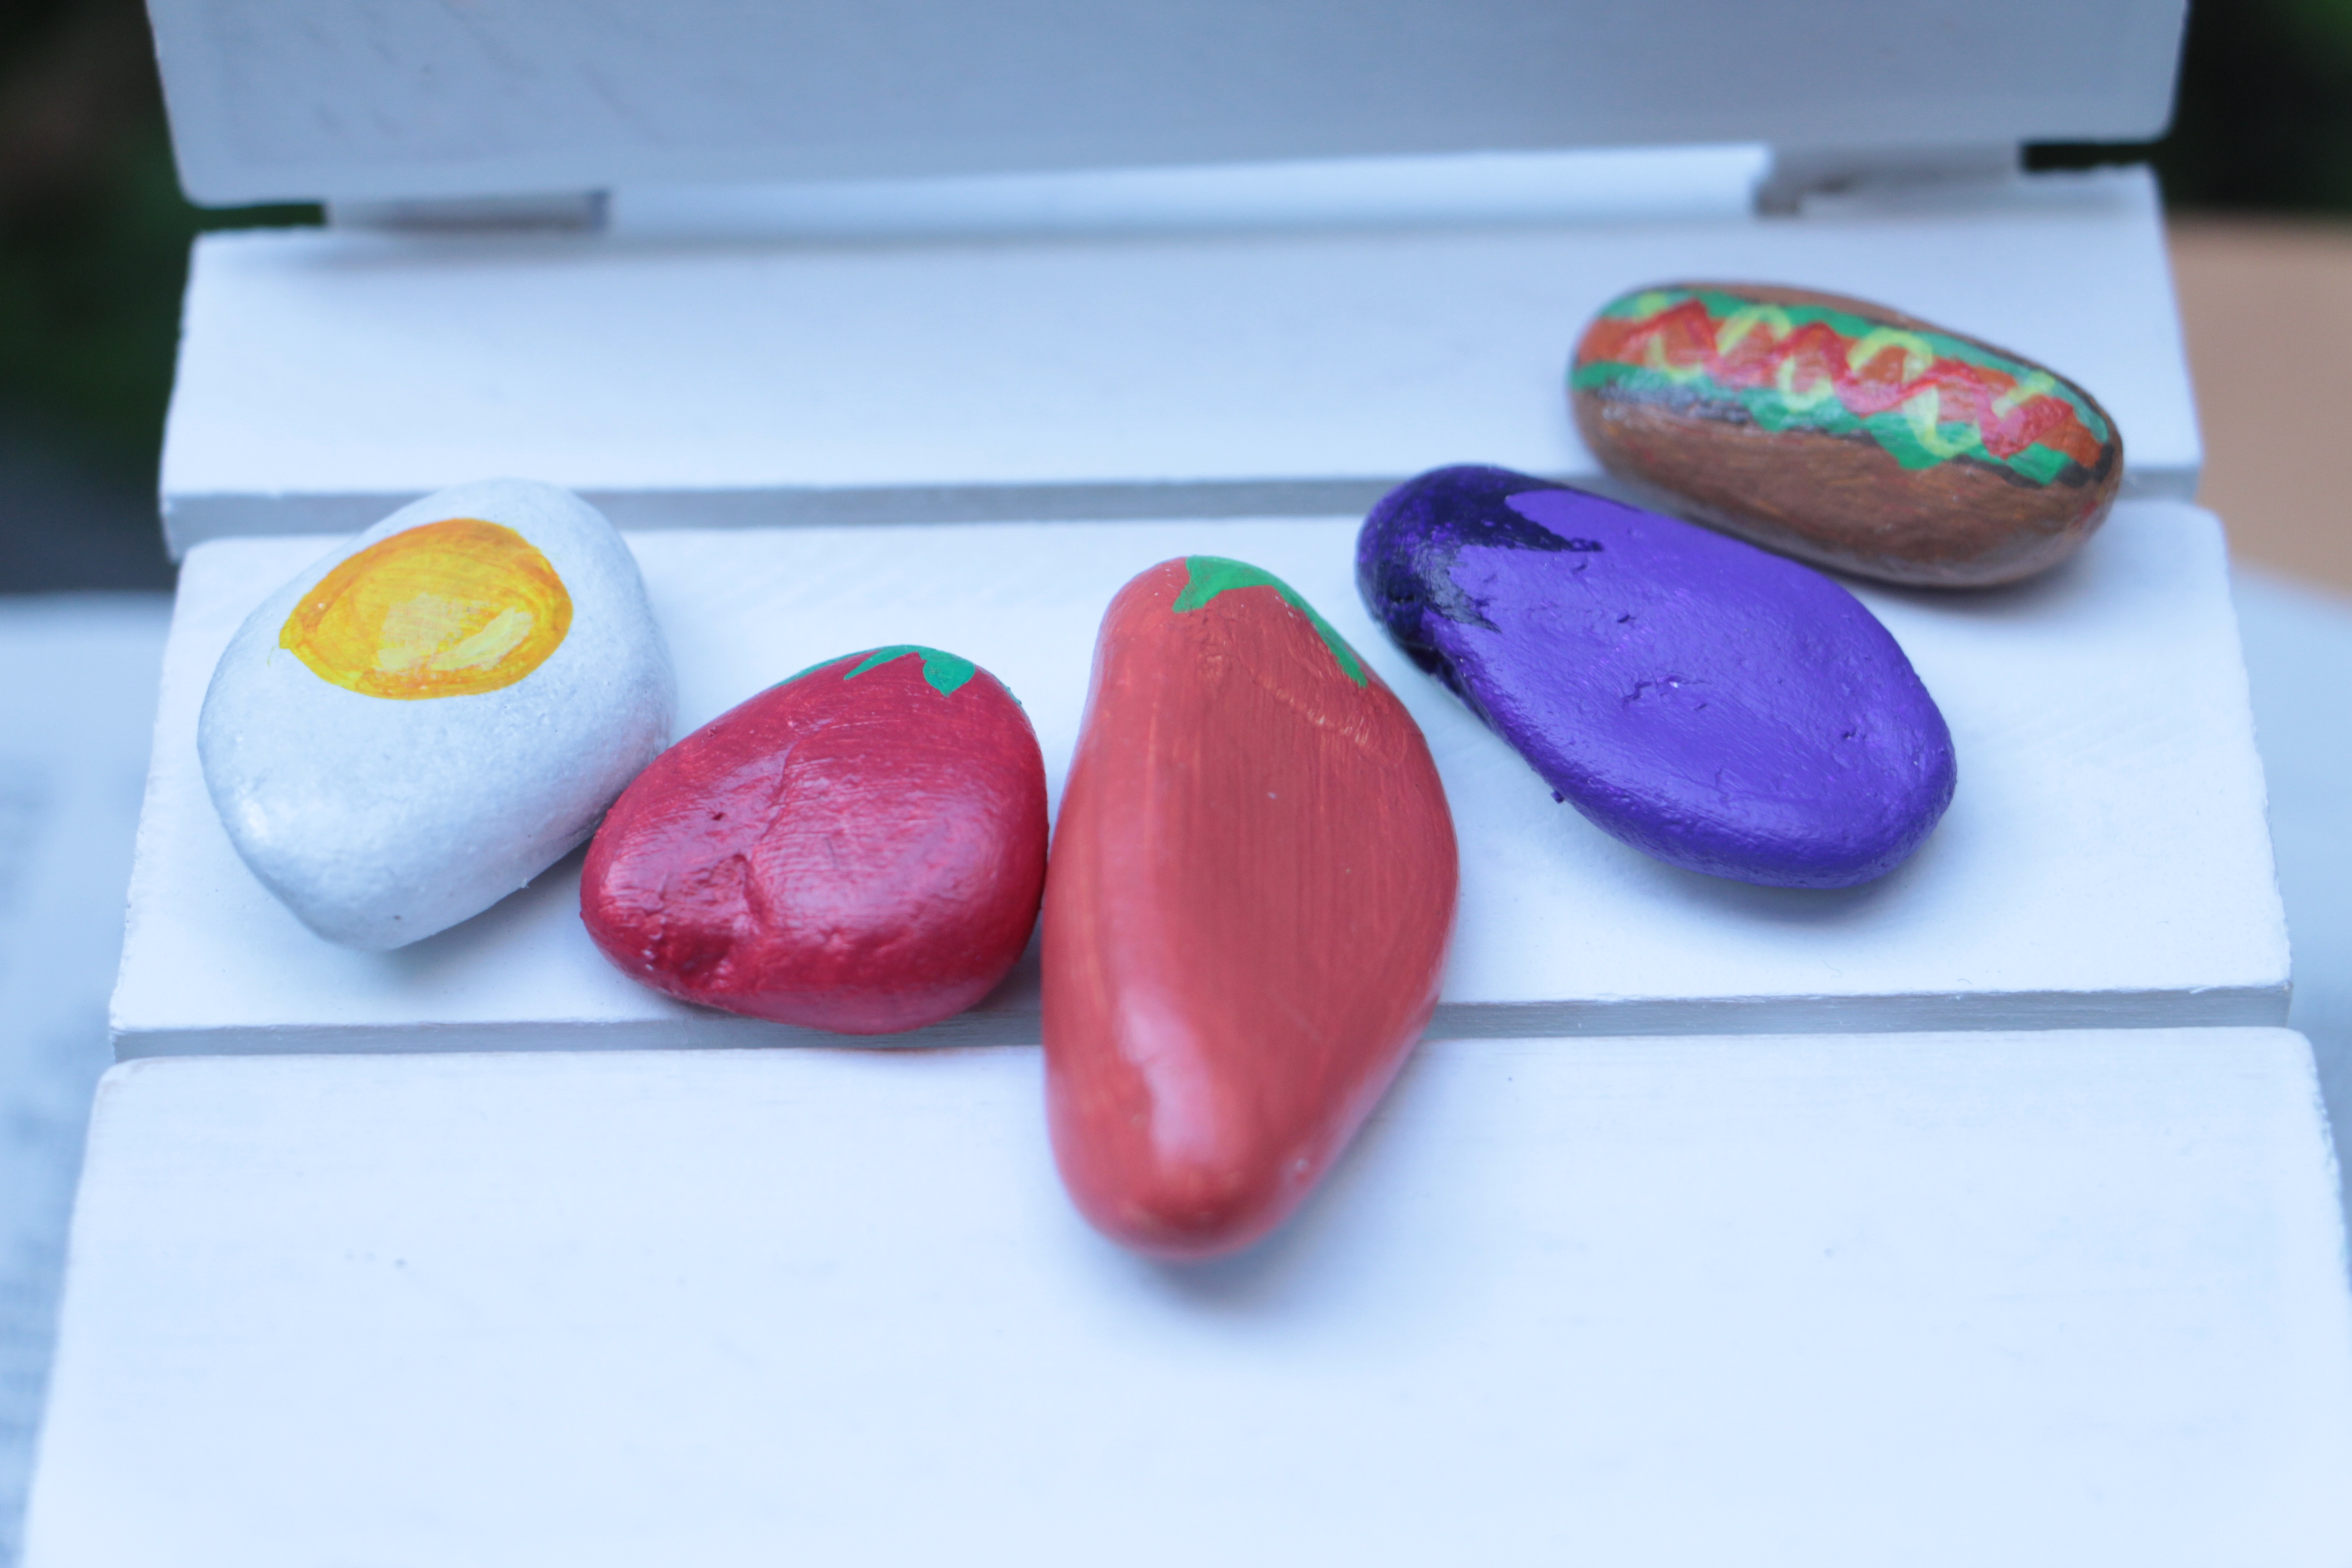
color, blue, food, petal, organ, produce, eye, flower, hand, human body